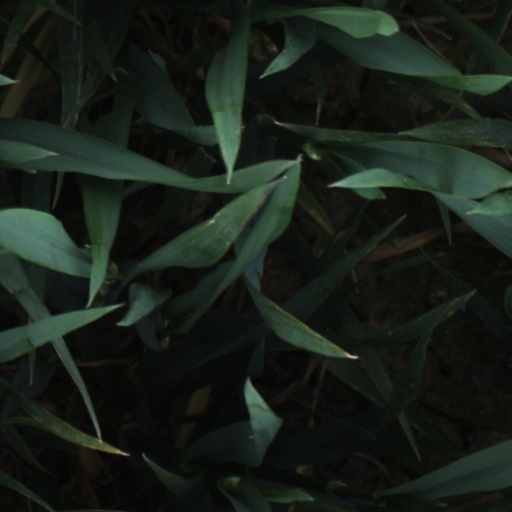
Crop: wheat